Hipswell

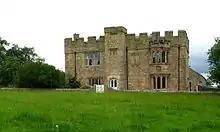
Hipswell Hall

Hipswell ecclesiastical parish is formed by the villages of Hipswell with Colburn and Scotton. The parish church is the Church of St. John the Evangelist, on Hipswell Road.